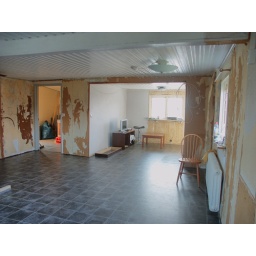
the new floor in the kitchen